Northwest Orient Airlines Flight 421

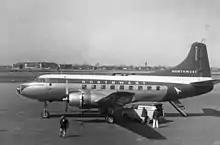
A Martin 2-0-2, similar to the accident aircraft

Northwest Orient Airlines Flight 421 was a domestic scheduled passenger flight from Chicago, Illinois to Minneapolis, Minnesota that crashed on 29 August 1948. The Martin 2-0-2 aircraft, operated by Northwest Orient Airlines, suffered structural failure in its left wing and crashed approximately northwest of Winona, Minnesota, about southeast of Minneapolis. A Civil Aeronautics Board investigation determined that the crash was caused by fatigue cracks in the wings of the aircraft, and recommended lower speeds and frequent inspections of all Martin 2-0-2 aircraft. All 33 passengers and 4 crewmembers on board were killed. The crash was the first loss of a Martin 2-0-2, and remains the worst accident involving a Martin 2-0-2, as well as the worst aviation accident in Wisconsin.